Reichstag inquiry into guilt for World War I

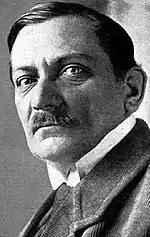
Walther Schücking, second chairman of the committee of inquiry

In the immediate aftermath of the German Empire's defeat in World War I, a number of key military and political figures – including General Erich Ludendorff, Grand Admiral Alfred von Tirpitz and former chancellor Kuno von Westarp – fled Germany. When the fugitives realized that they had no need to fear either revenge or punishment, they returned and raised serious accusations not only against those involved in the German Revolution of 1918–1919 that brought down the Empire and the Hohenzollern monarchy, but also against the leading authorities of the young Weimar Republic. In the spring of 1919, Minister President Philipp Scheidemann of the Social Democratic Party (SPD) called Ludendorff a "genial gambler". The latter then countered in an open letter with a demand for the establishment of a criminal court to examine the accusations against him.